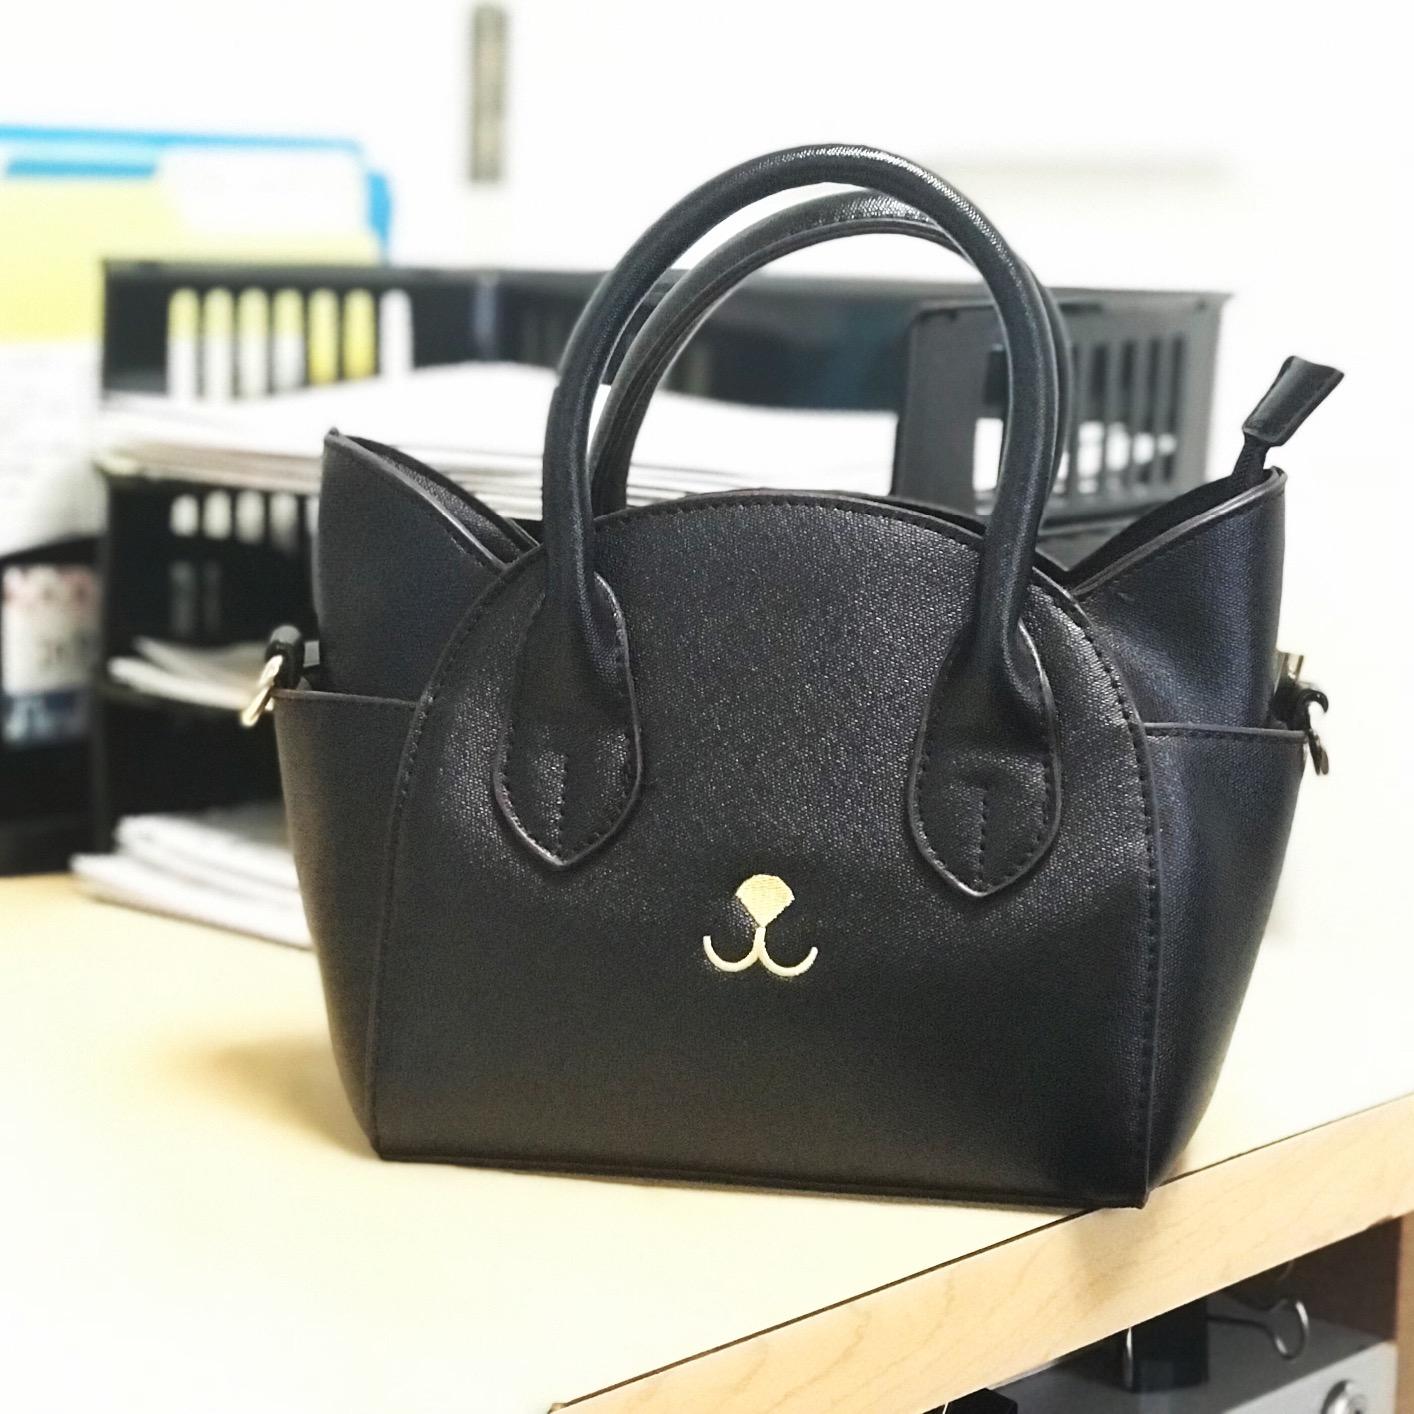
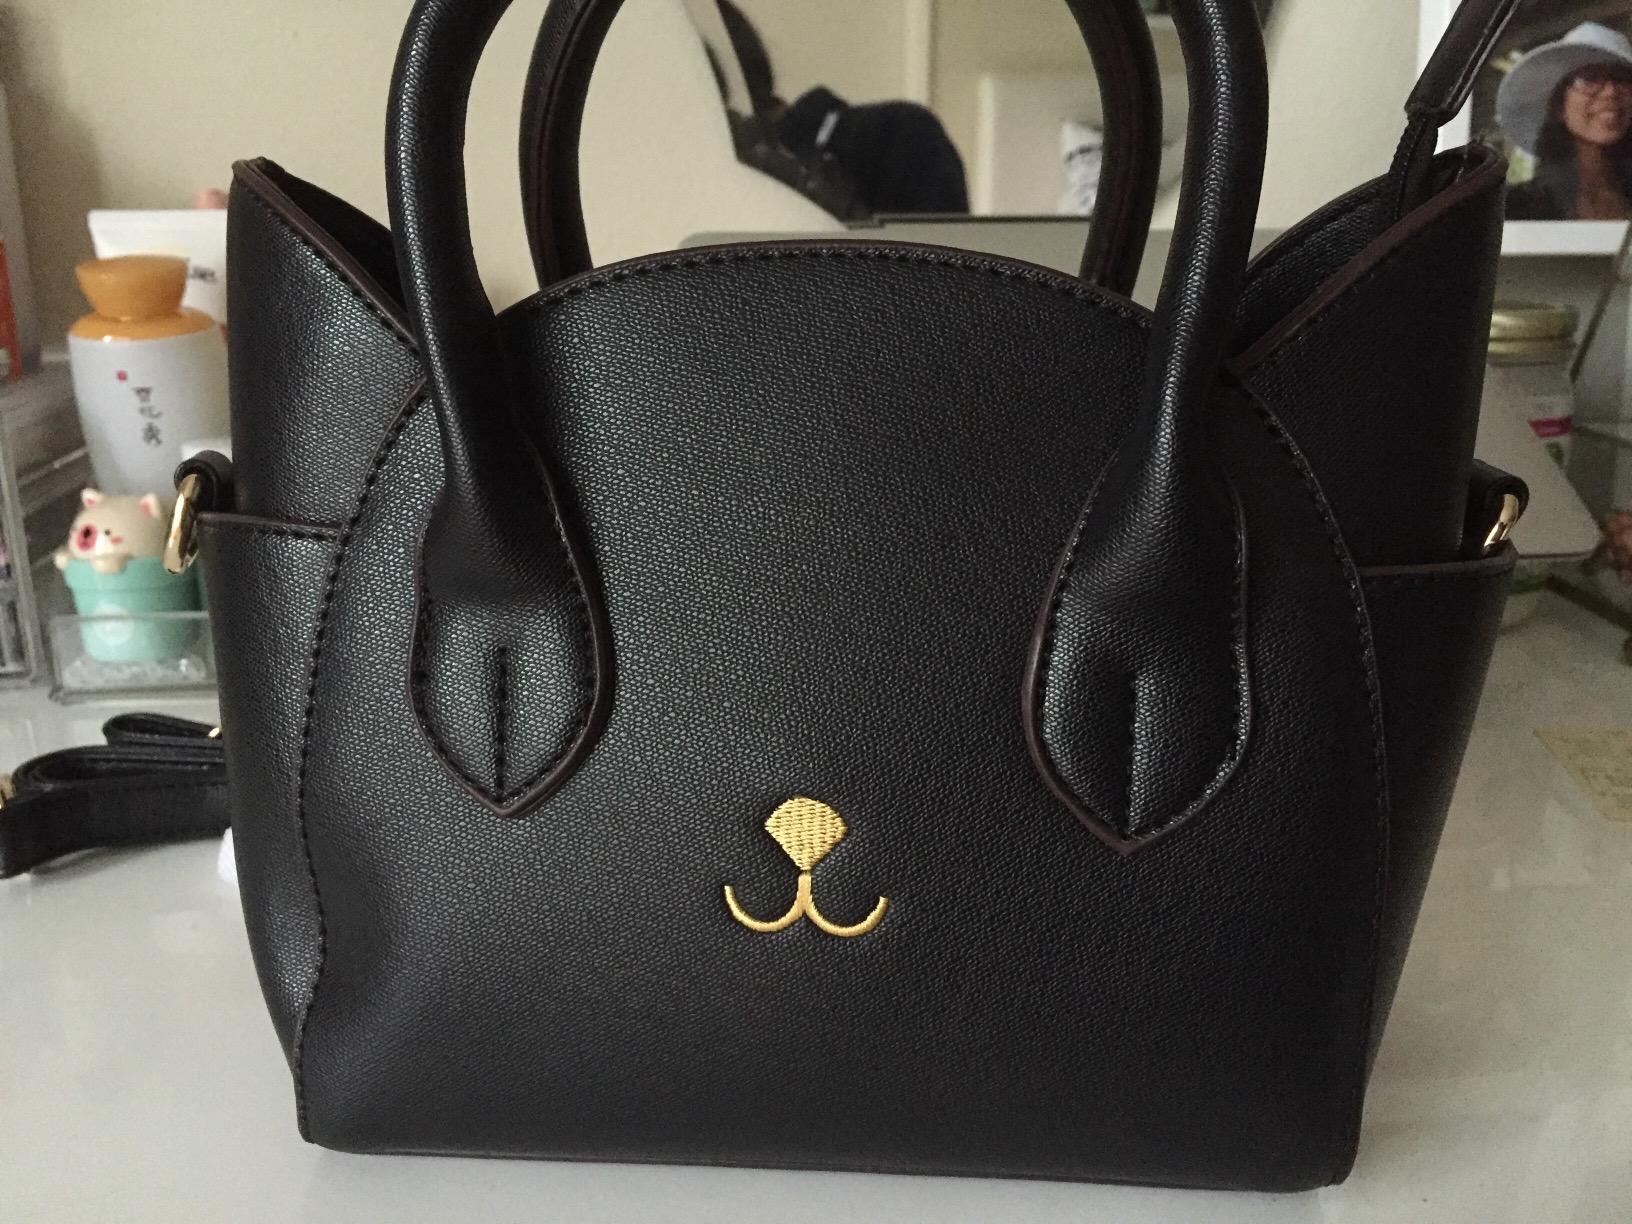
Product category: accessories_handbag
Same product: yes